Adaora Lily Ulasi

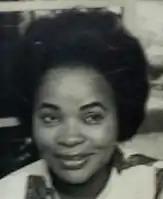

Adaora Lily Ulasi (1932 – 21 February 2016) was a Nigerian journalist and novelist. She is said to have been the first West African woman to earn a degree in journalism. As a journalist, she has worked for the BBC and Voice of America. As a novelist she wrote detective fiction in English, "adapting the genre of the crime thriller to an Igbo or Yoruba context".